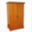
Label: wardrobe